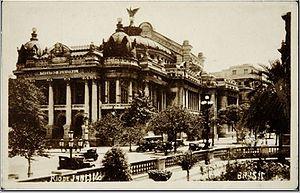
Le théâtre municipal de Rio de Janeiro est un théâtre situé dans le quartier historique du Centro au cœur de la ville de Rio de Janeiro au Brésil.